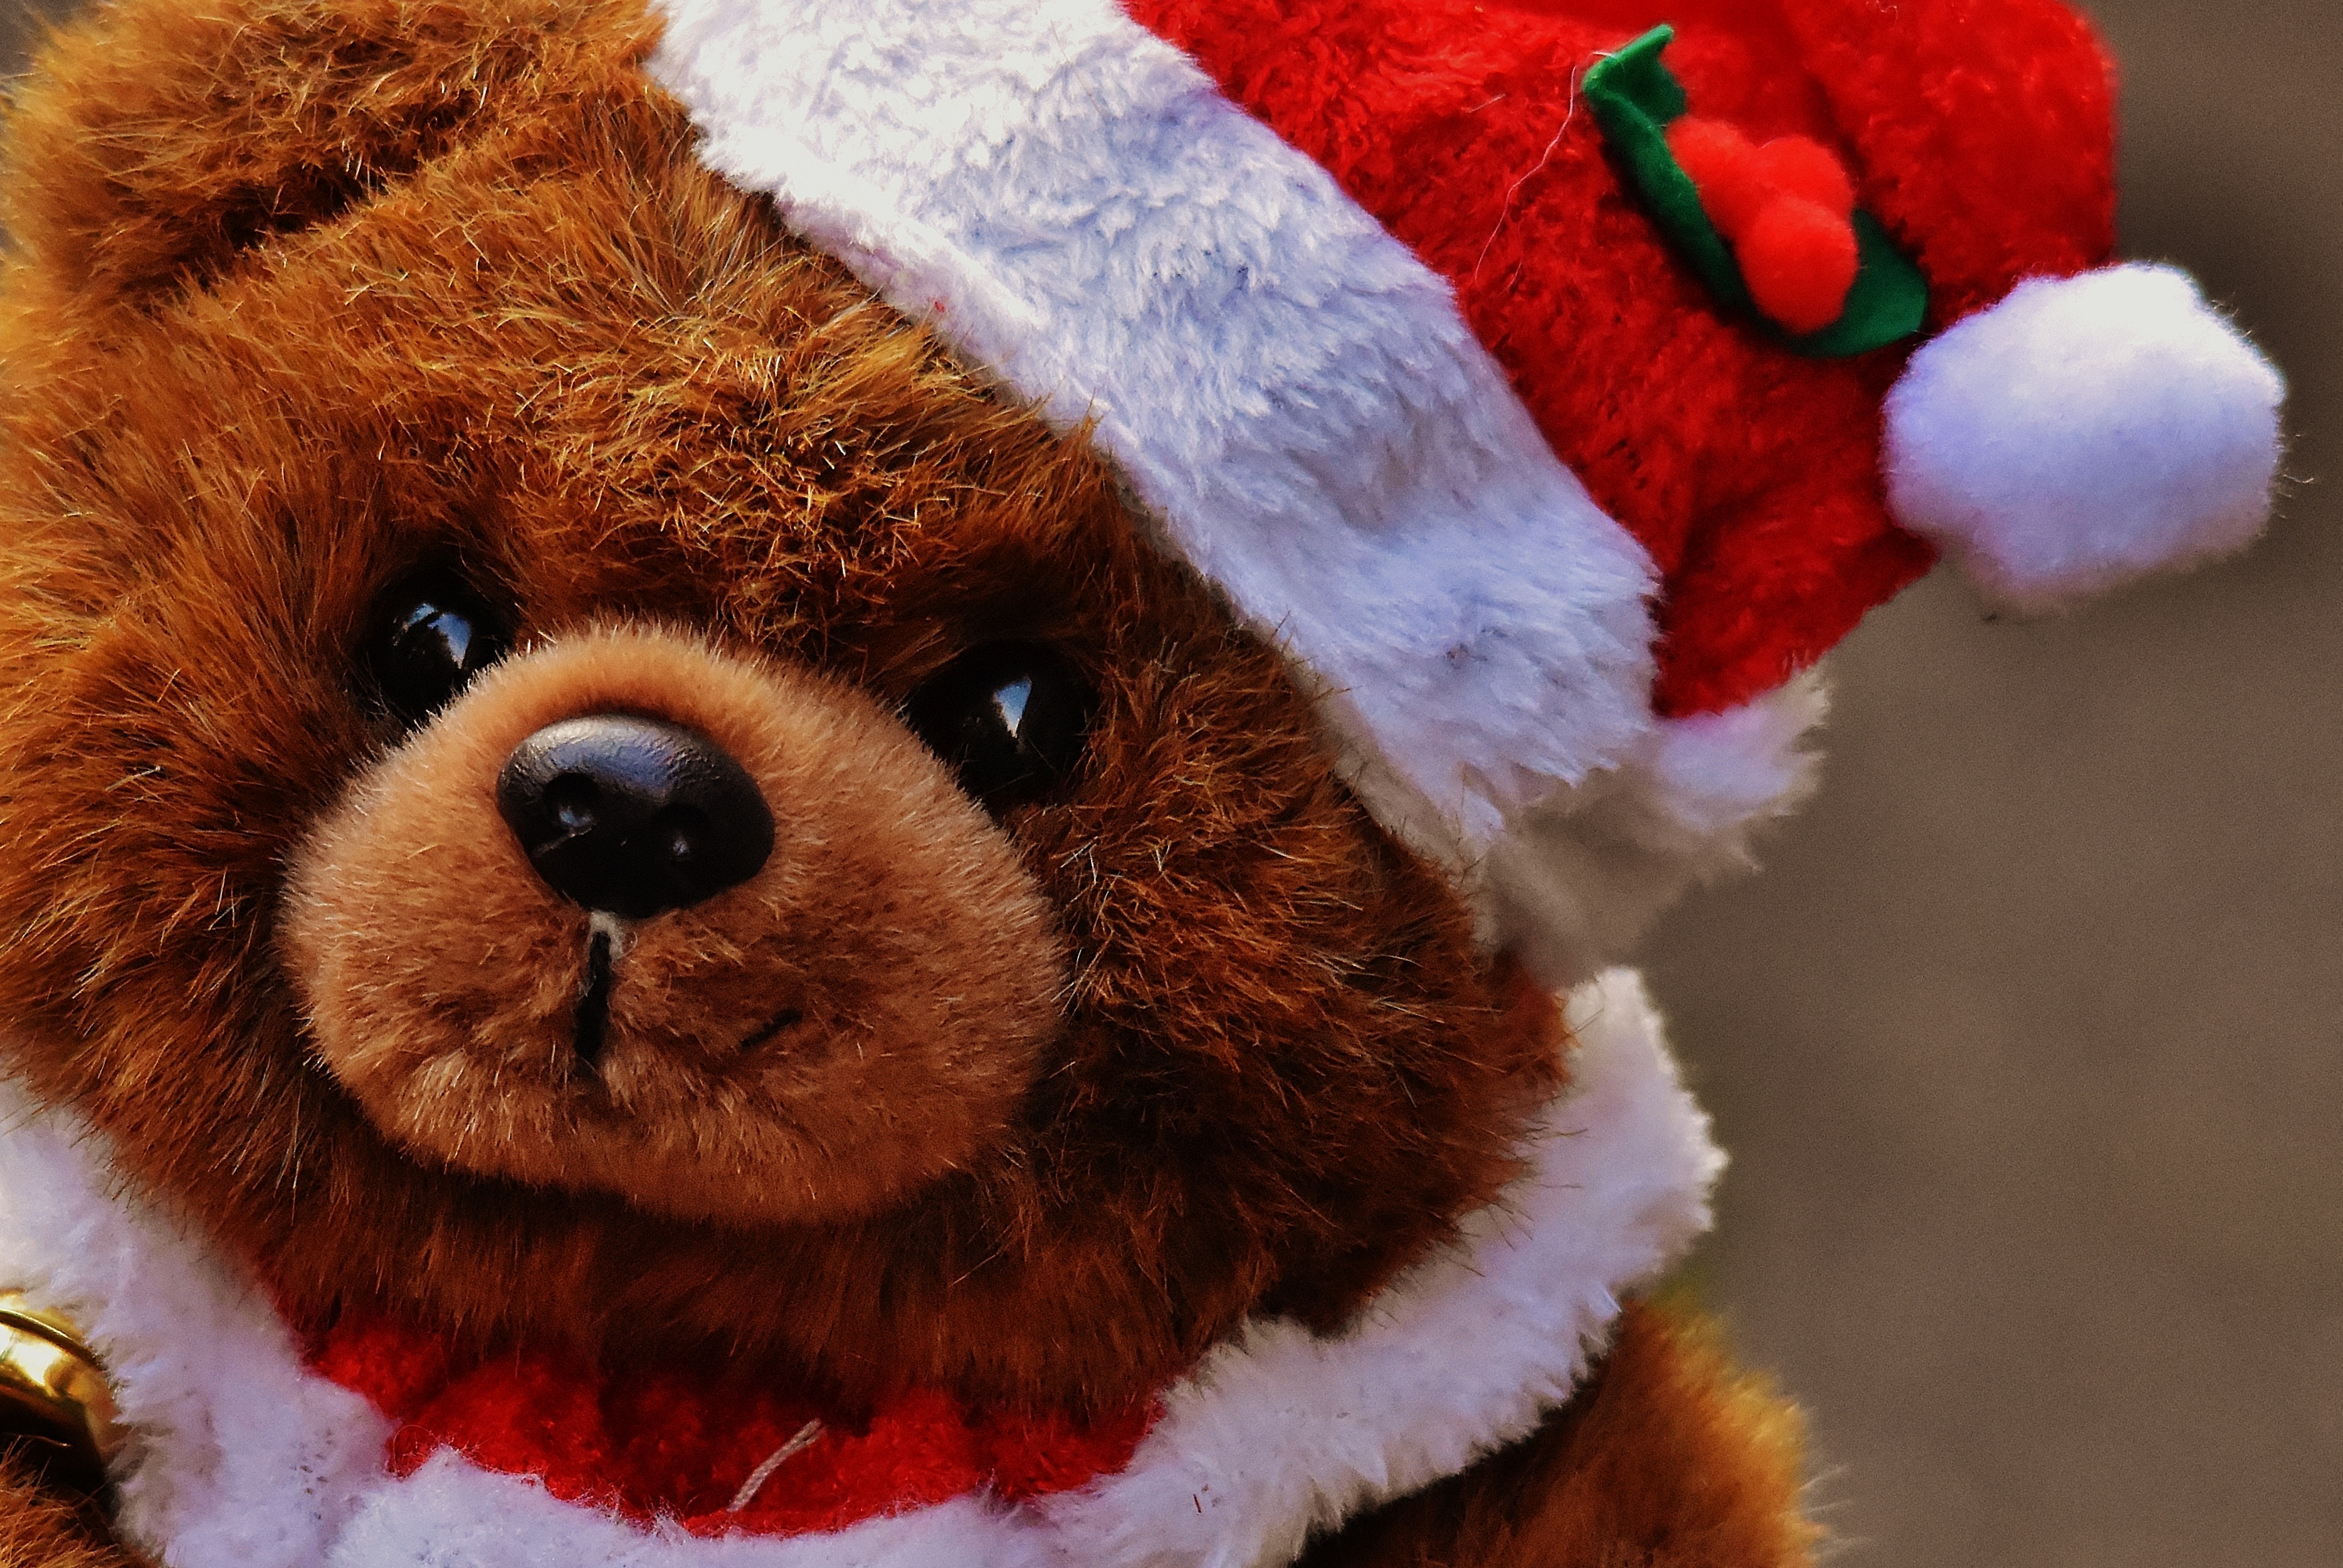
play, sweet, animal, cute, bear, christmas, toy, brown bear, teddy bear, santa hat, textile, face, children, toys, bears, funny, plush, stuffed animal, greeting card, teddy, children toys, soft toy, furry teddy bear, stuffed animals, purry, stuffed toy